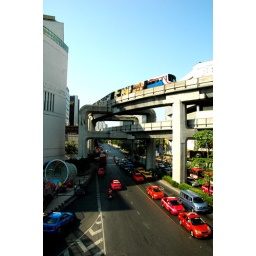
Striking neon coloured taxis pass under the impressive sky train in Bangkok's commercial district.